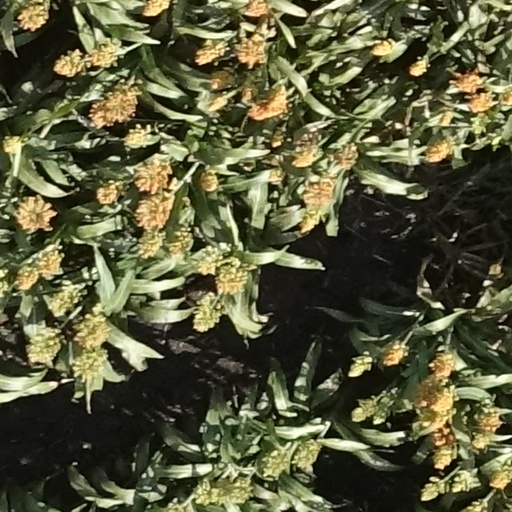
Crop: sorghum